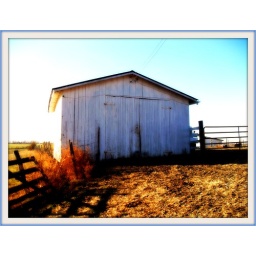
the white shed near the cows